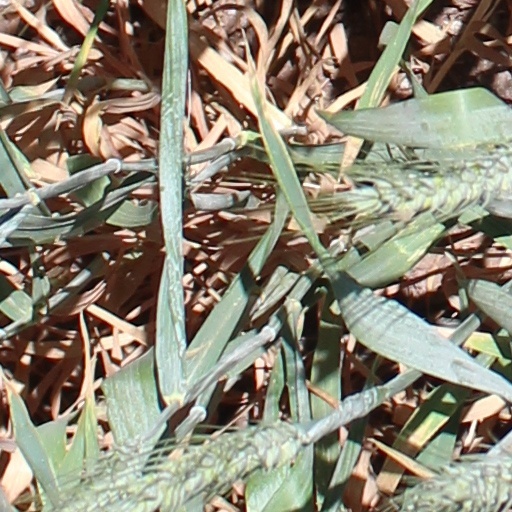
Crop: wheat